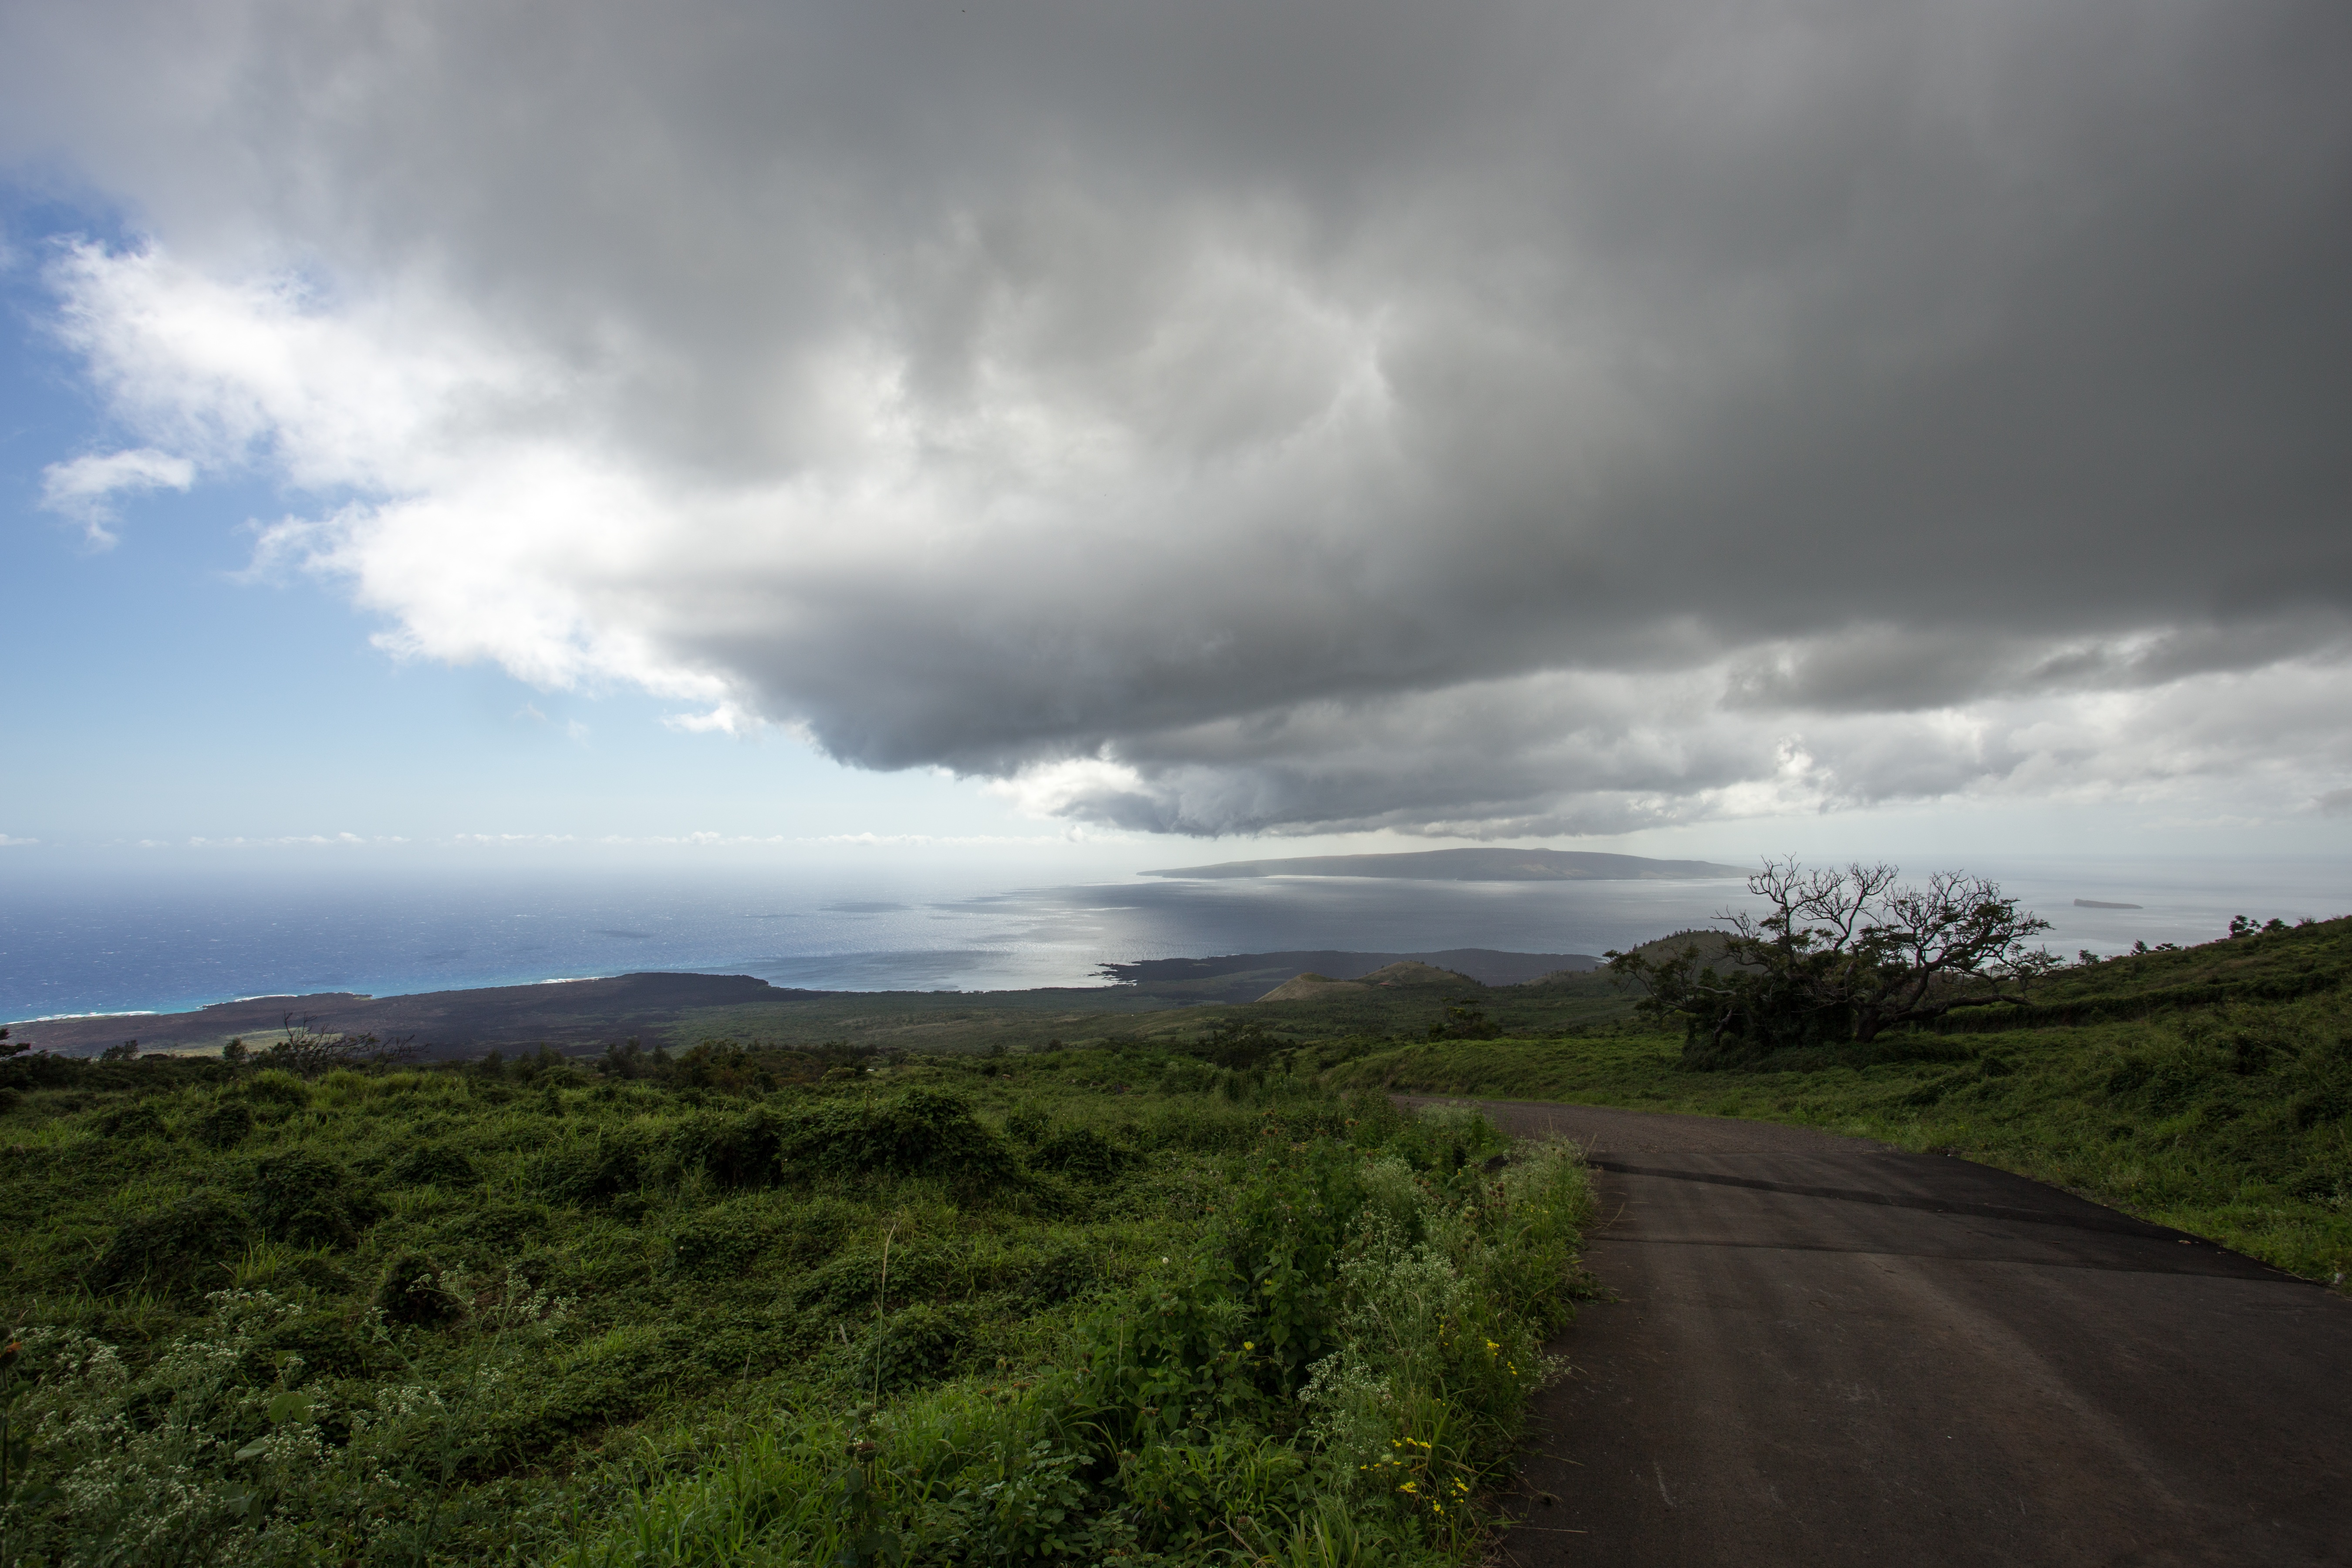
landscape, sea, coast, nature, horizon, cloud, sky, hill, wind, weather, storm, highland, plain, thunderstorm, rural area, meteorological phenomenon, atmospheric phenomenon